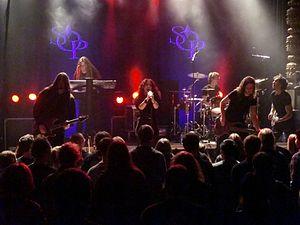
Cet article présente une liste de groupes de metal gothique.